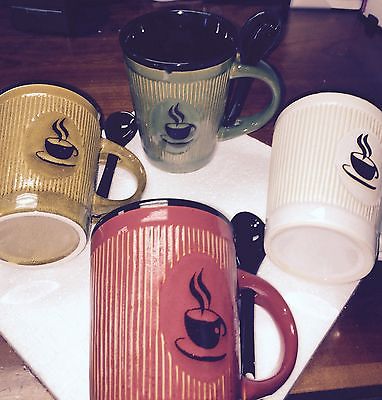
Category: mug